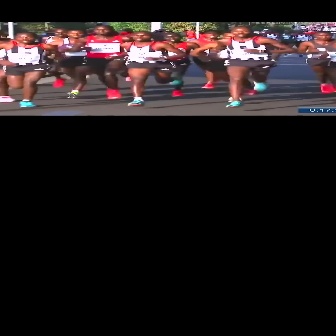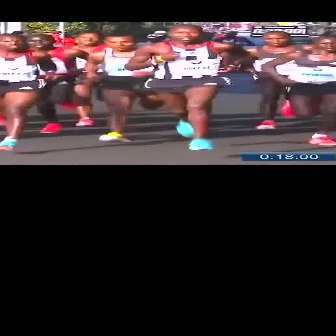
  Please identify the target specified by the bounding box [214,26,295,107] in the first image and locate it in the second image. Return the coordinates in [x_min,y_min,x_max,y_max] format.
Answer: [121,24,247,149]